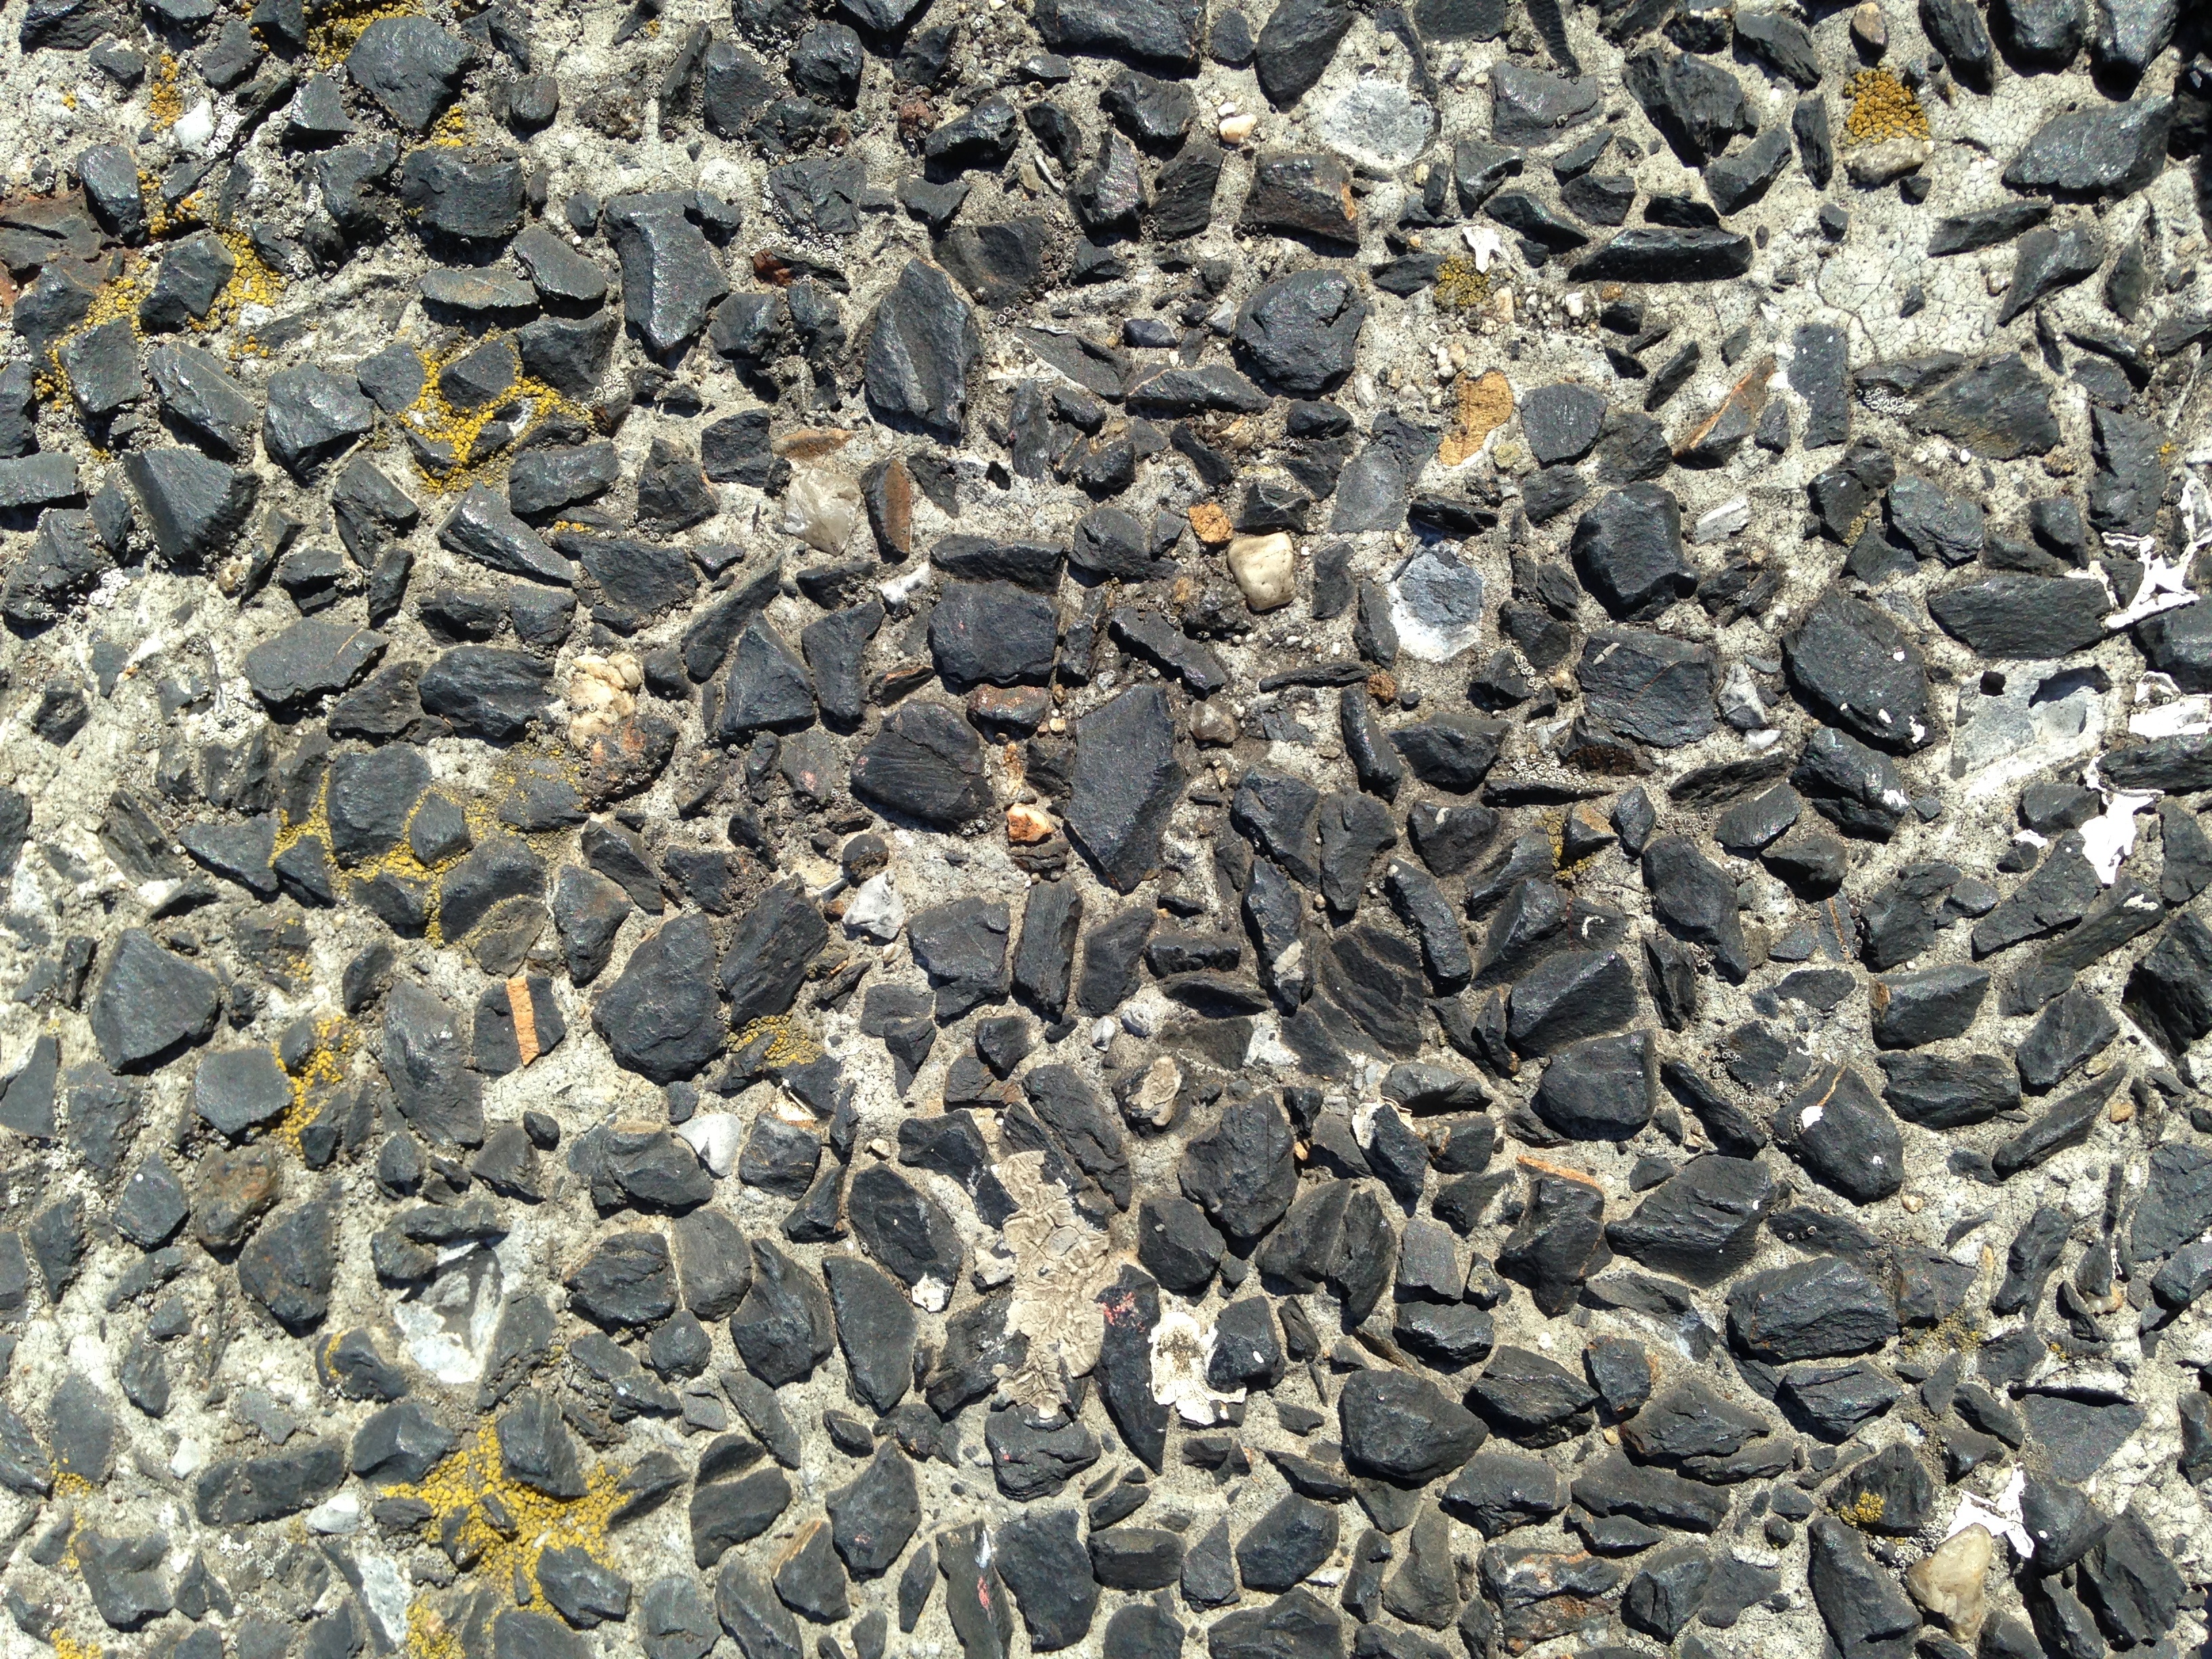
landscape, nature, rock, ground, asphalt, natural, pebble, soil, stone wall, material, stones, rubble, background, geology, design, gravel, flooring, road surface, nature background